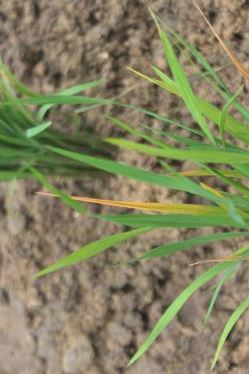
Disease: Tungro